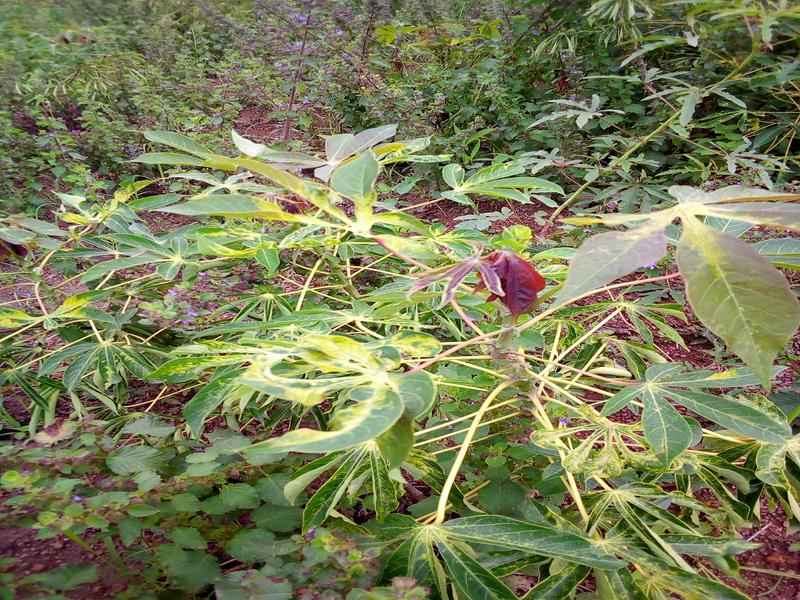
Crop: cassava
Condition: mosaic_disease